Ukrainians in Paraguay

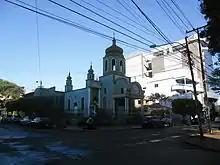
Orthodox Church in the city centre of Encarnación

Itapúa is the heartland of the Ukrainian Paraguayan community. Encarnación, which boasts a Ukrainian Community Centre, an Orthodox and a Catholic church, is the centre of Ukrainian community life in Paraguay. During the late 1930s the Ukrainian Prosvita society organized Ukrainian reading rooms, libraries and community centres. The Ukrainian youth organization operated until 1955. In the 1970s, during a ceremony attended by Paraguayan dictator Alfredo Stroessner, a statue to Ukrainian poet Taras Shevchenko was unveiled in the city. Generally, Ukrainian community and cultural life - with the exception of the churches - has declined in Paraguay due to the emigration of much of the intelligentsia to Argentina and North America.